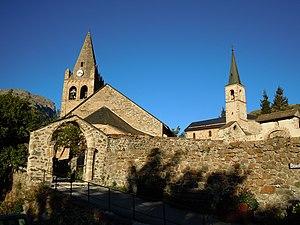
Eglise, Chapelle des pénitents, et cimetière de La Grave (Hautes-Alpes, France)
L’église Notre-Dame-de-l’Assomption de La Grave est une église du culte chrétien catholique, située dans le département français des Hautes-Alpes, sur la commune de La Grave, dans les Alpes. Elle fait partie d'un ensemble religieux classé monument historique depuis 1959 qui regroupe l'église, le cimetière et la chapelle des Pénitents blancs de l'Ordre de Notre-Dame de Gonfalon.
La Grave est une commune française située dans le département des Hautes-Alpes en région Provence-Alpes-Côte d'Azur.
Cet article recense les monuments historiques français classés en 1959.